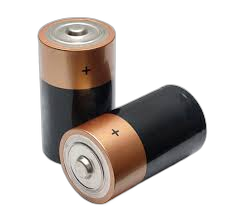
Waste category: battery